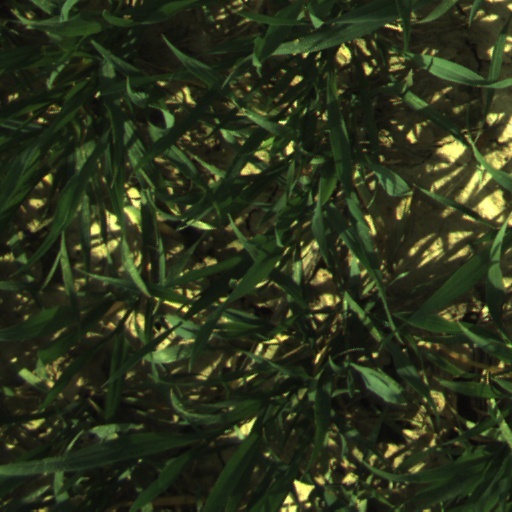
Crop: wheat